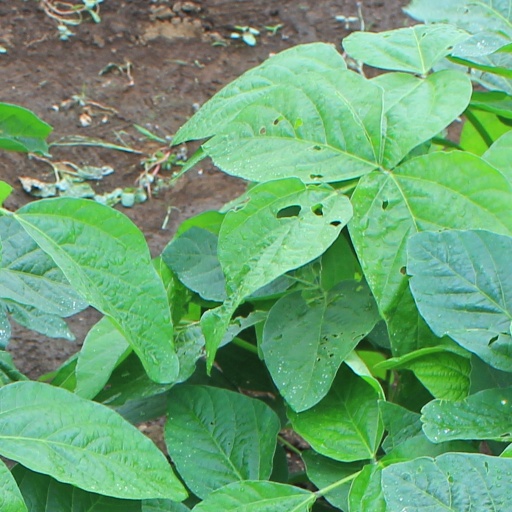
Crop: soybean